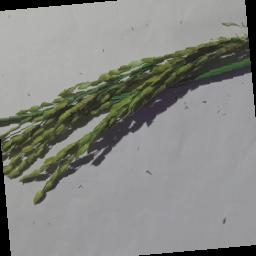
Label: Rice___Neck_Blast